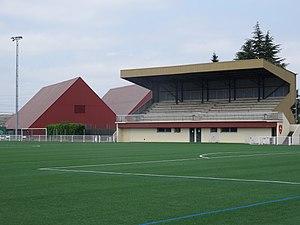
Stade de football de Lescar (stade Bernard Masseillou)
Lescar est une commune française située dans le département des Pyrénées-Atlantiques en région Nouvelle-Aquitaine. Elle s'étend sur les contreforts de la chaîne des Pyrénées, principalement au sein de la vallée du gave de Pau. La ville médiévale se développe sur un promontoire rocheux, surplombant le gave au sud, et se trouve délimitée par le ruisseau du Lescourre au nord puis par la plaine du Pont-Long. Lescar est l'héritière de la cité gallo-romaine de Beneharnum, première capitale du peuple des Venarni qui donne son nom à l'ancien État souverain du Béarn. Des traces de cette occupation antique sont retrouvées lors de fouilles menées, notamment dans le quartier du Bialé, mais aussi avec la découverte des restes de la villa Sent-Miquèu. La cité est en partie détruite durant le IXᵉ siècle lors des raids vikings.